Tharaphu

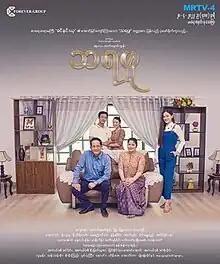
Poster

Tharaphu is a 2022 Burmese drama television series directed by Htut Naung Htun starring Kyaw Hsu, Chue Lay, Soe Myat Thuzar and Than Thar Nyi. It is an adaptation of the novel "Tharaphu" by Khin Hnin Yu. It aired on MRTV-4, from April 20 to June 1, 2022, on Mondays to Fridays at 19:00 for 31 episodes.